2016 Republican Party presidential primaries

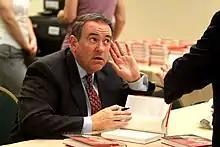
Mike Huckabee at a book signing

Trump won the contests in Alabama, Arkansas, Georgia, Massachusetts, Tennessee, Vermont, and Virginia, while Cruz netted a strong victory in his home state of Texas and added victories in Oklahoma and Alaska. Rubio won his first contest in the Minnesota Republican Caucus and finished a strong second in Virginia. Kasich won no contests, but he almost won in Vermont and finished second in Massachusetts. Carson did not win or place in any contest, netted only three delegates and though he initially expressed an intent to stay in the race, began showing signs of withdrawing in the days following Super Tuesday; he ultimately suspended his campaign on March 4, 2016.